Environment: real
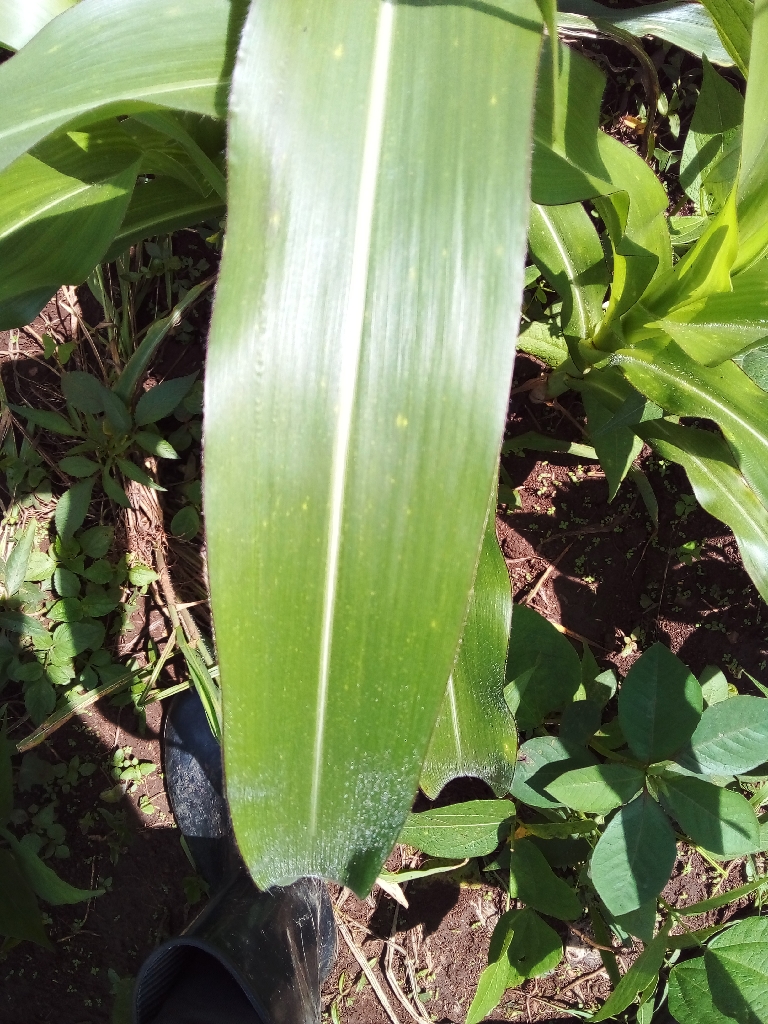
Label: healthy